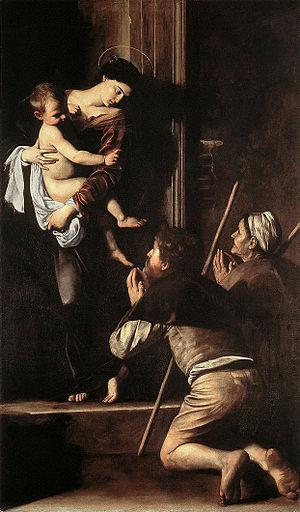
Michelangelo Merisi da Caravaggio, en français Caravage ou le Caravage, est un peintre italien né le 29 septembre 1571 à Milan et mort le 18 juillet 1610 à Porto Ercole.